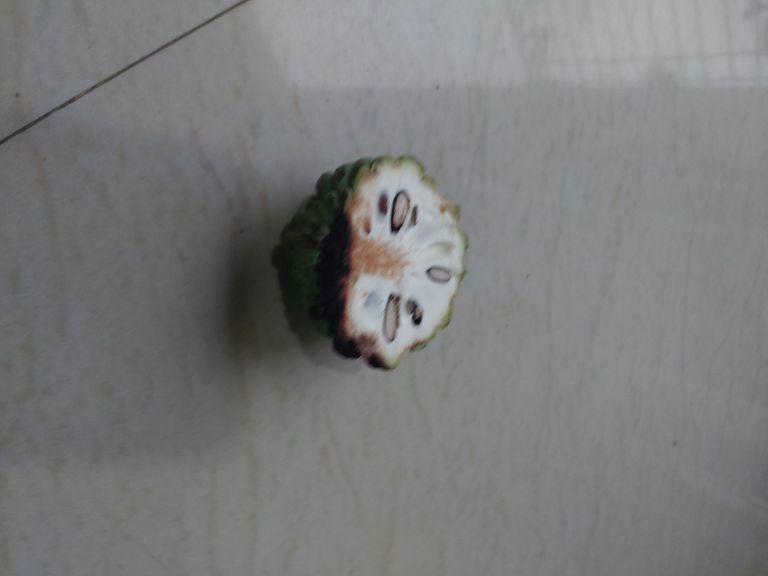
Disease label: Diplodia Rot